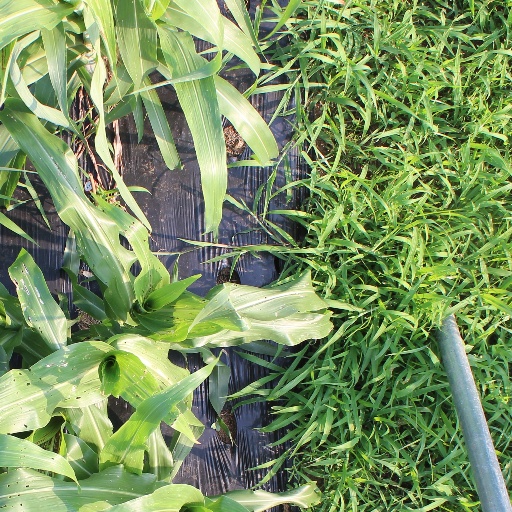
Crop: sorghum